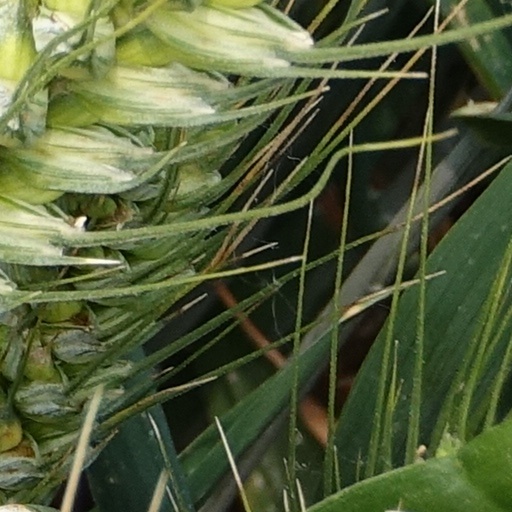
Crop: wheat